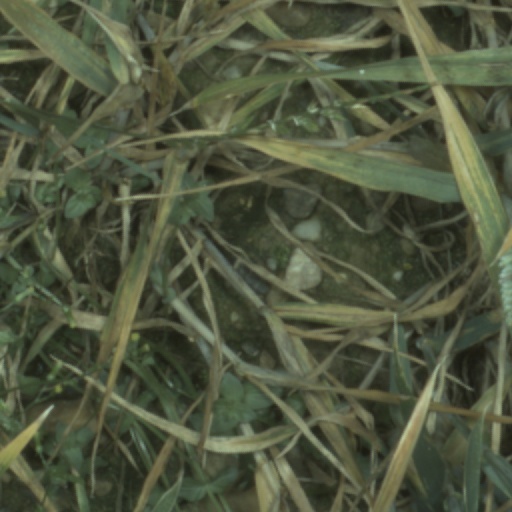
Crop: wheat